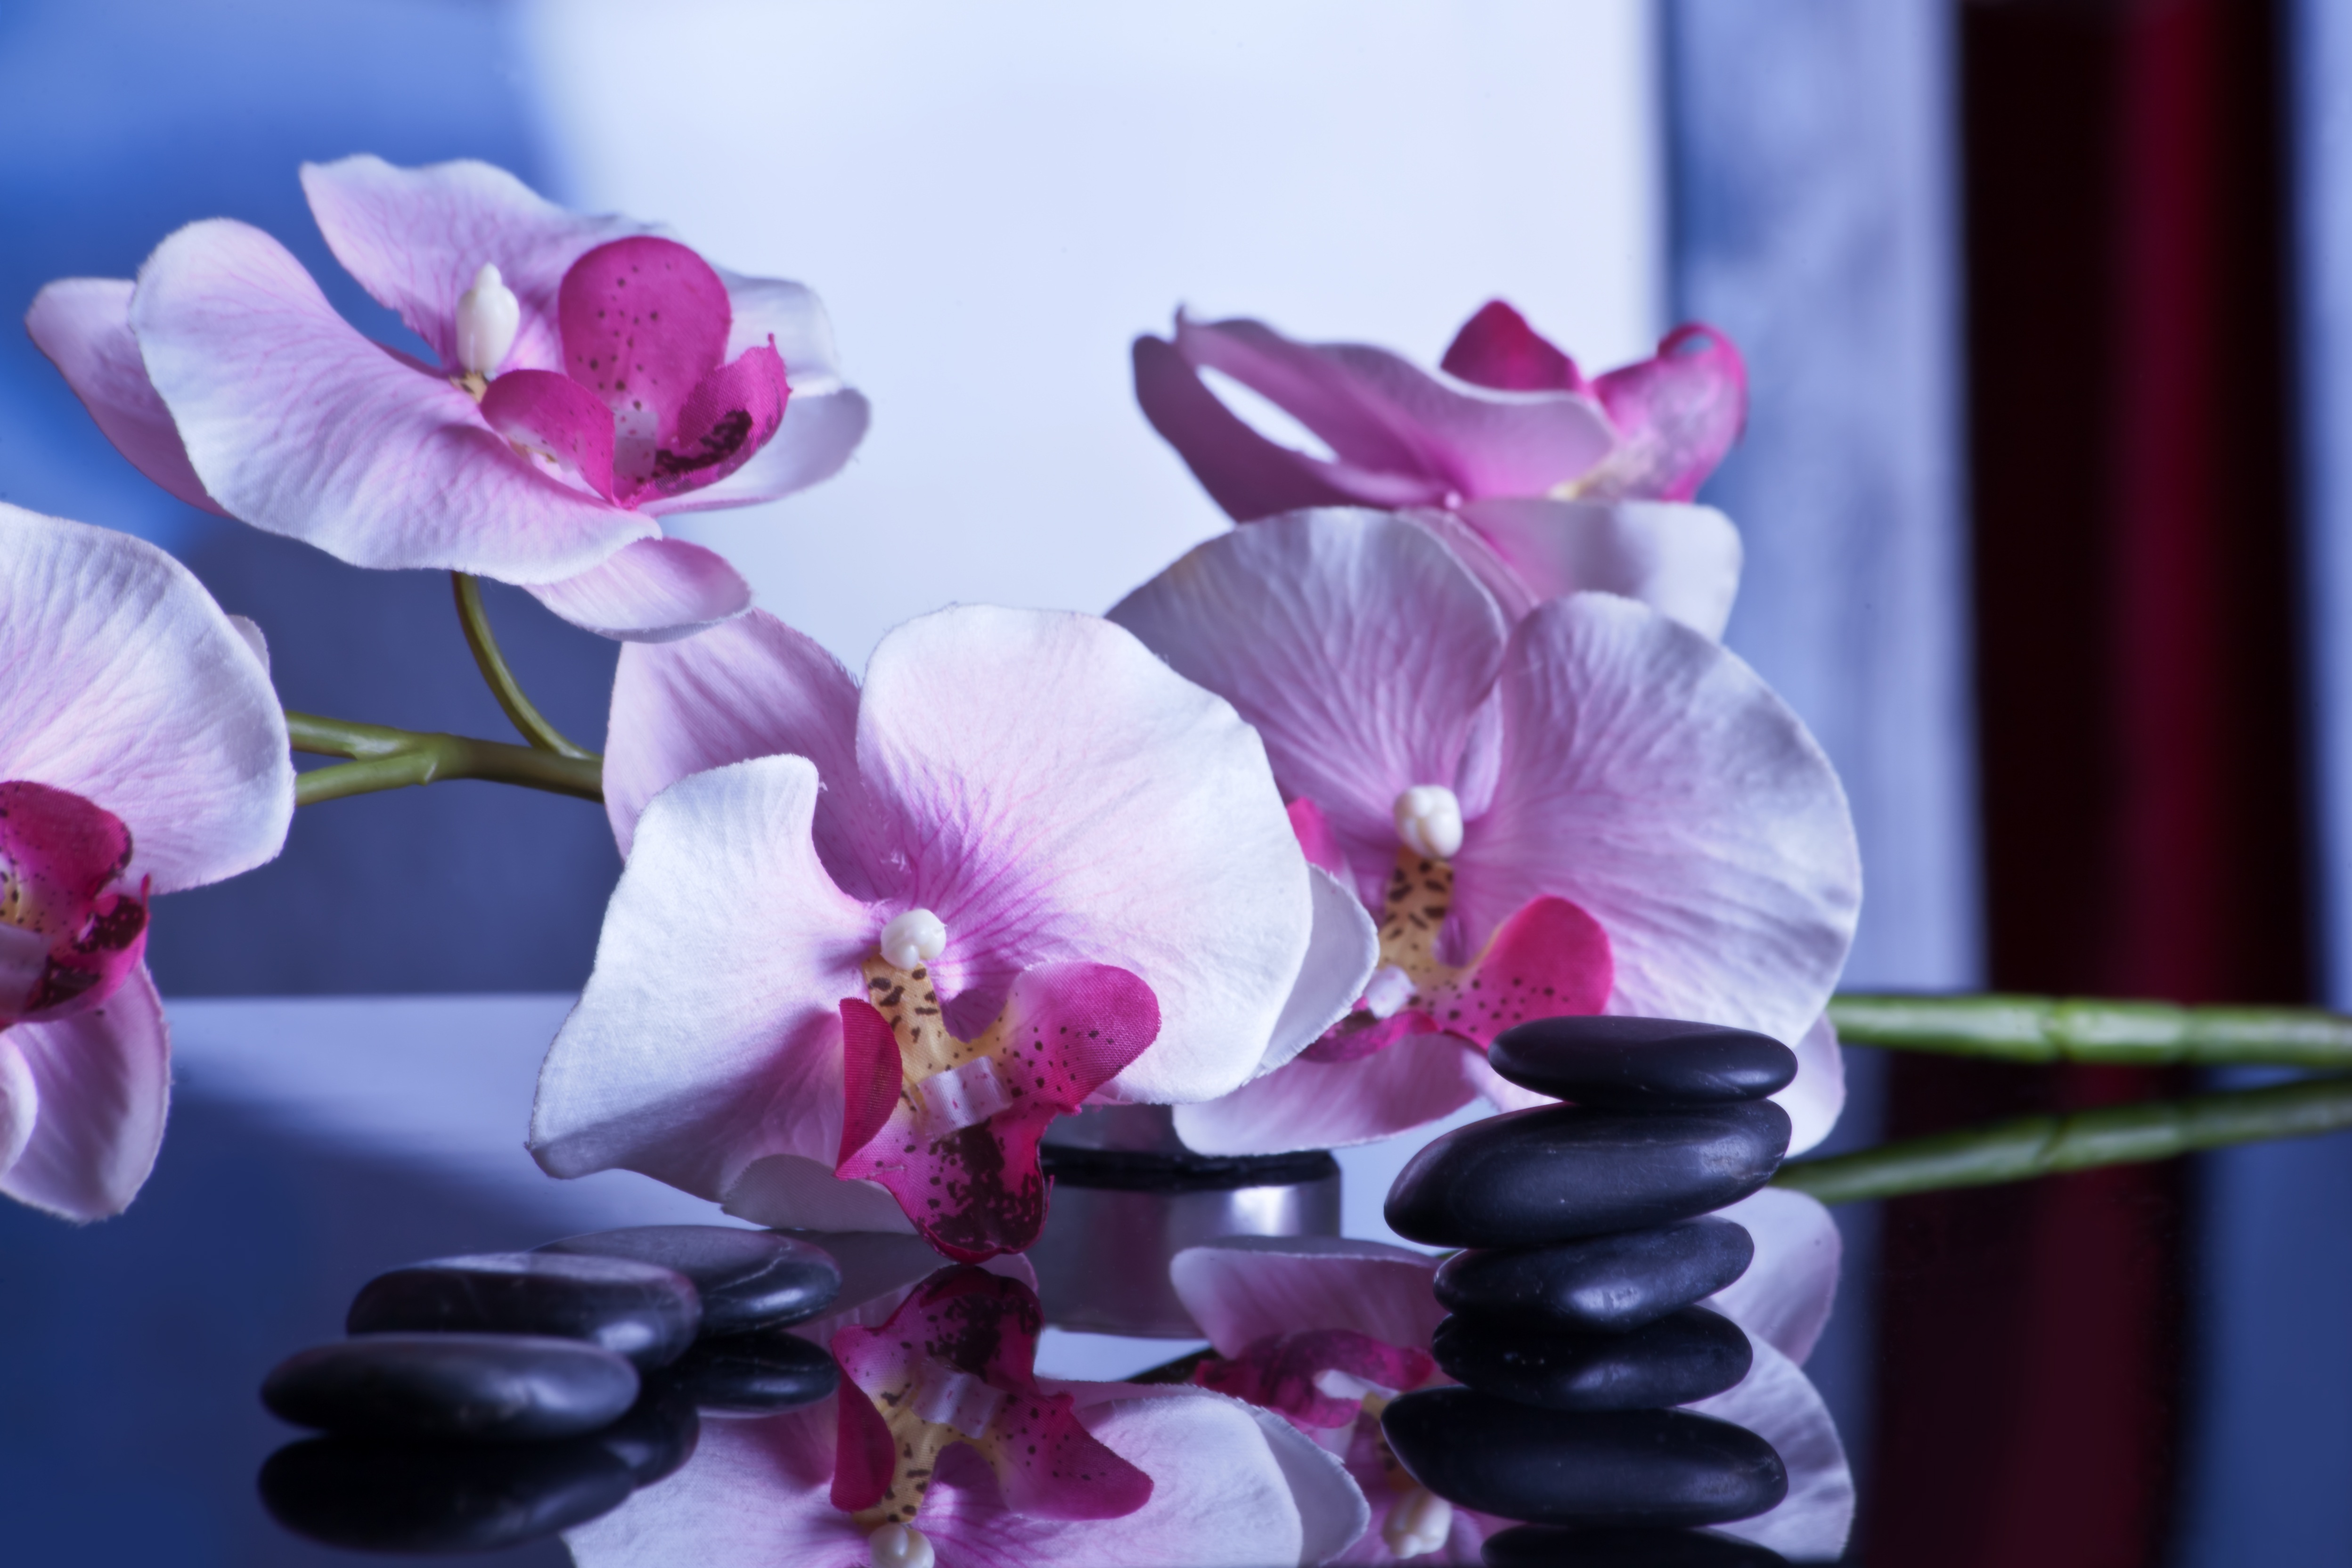
blossom, plant, flower, purple, petal, relax, rest, pink, flora, orchid, flowers, relaxing, stones, relaxation, meditation, spa, massage, floristry, bless you, therapy, recovery, wellness, macro photography, recover, flowering plant, physiotherapy, wellness massage, relaxation massage, land plant, moth orchid